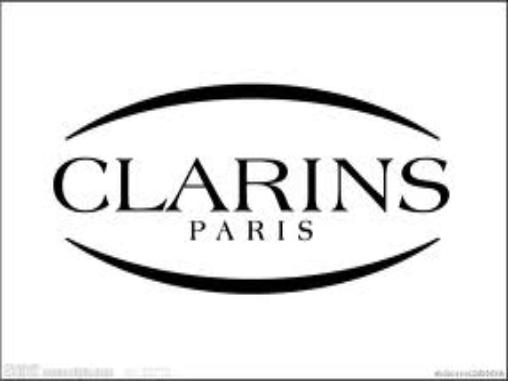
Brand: clarins
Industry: Necessities